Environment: lab
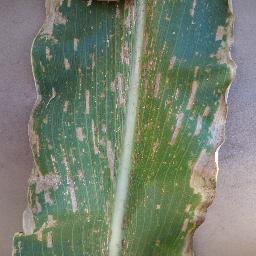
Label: gray_leaf_spot